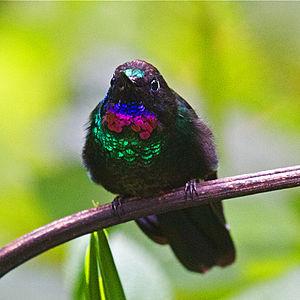
L'Héliange tourmaline est une espèce de colibris de la sous-famille des Trochilinae.